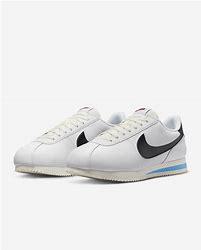
Brand: Nike
Model: Cortez